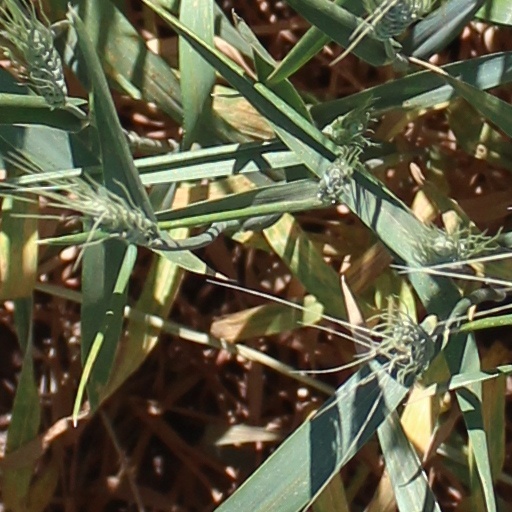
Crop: wheat